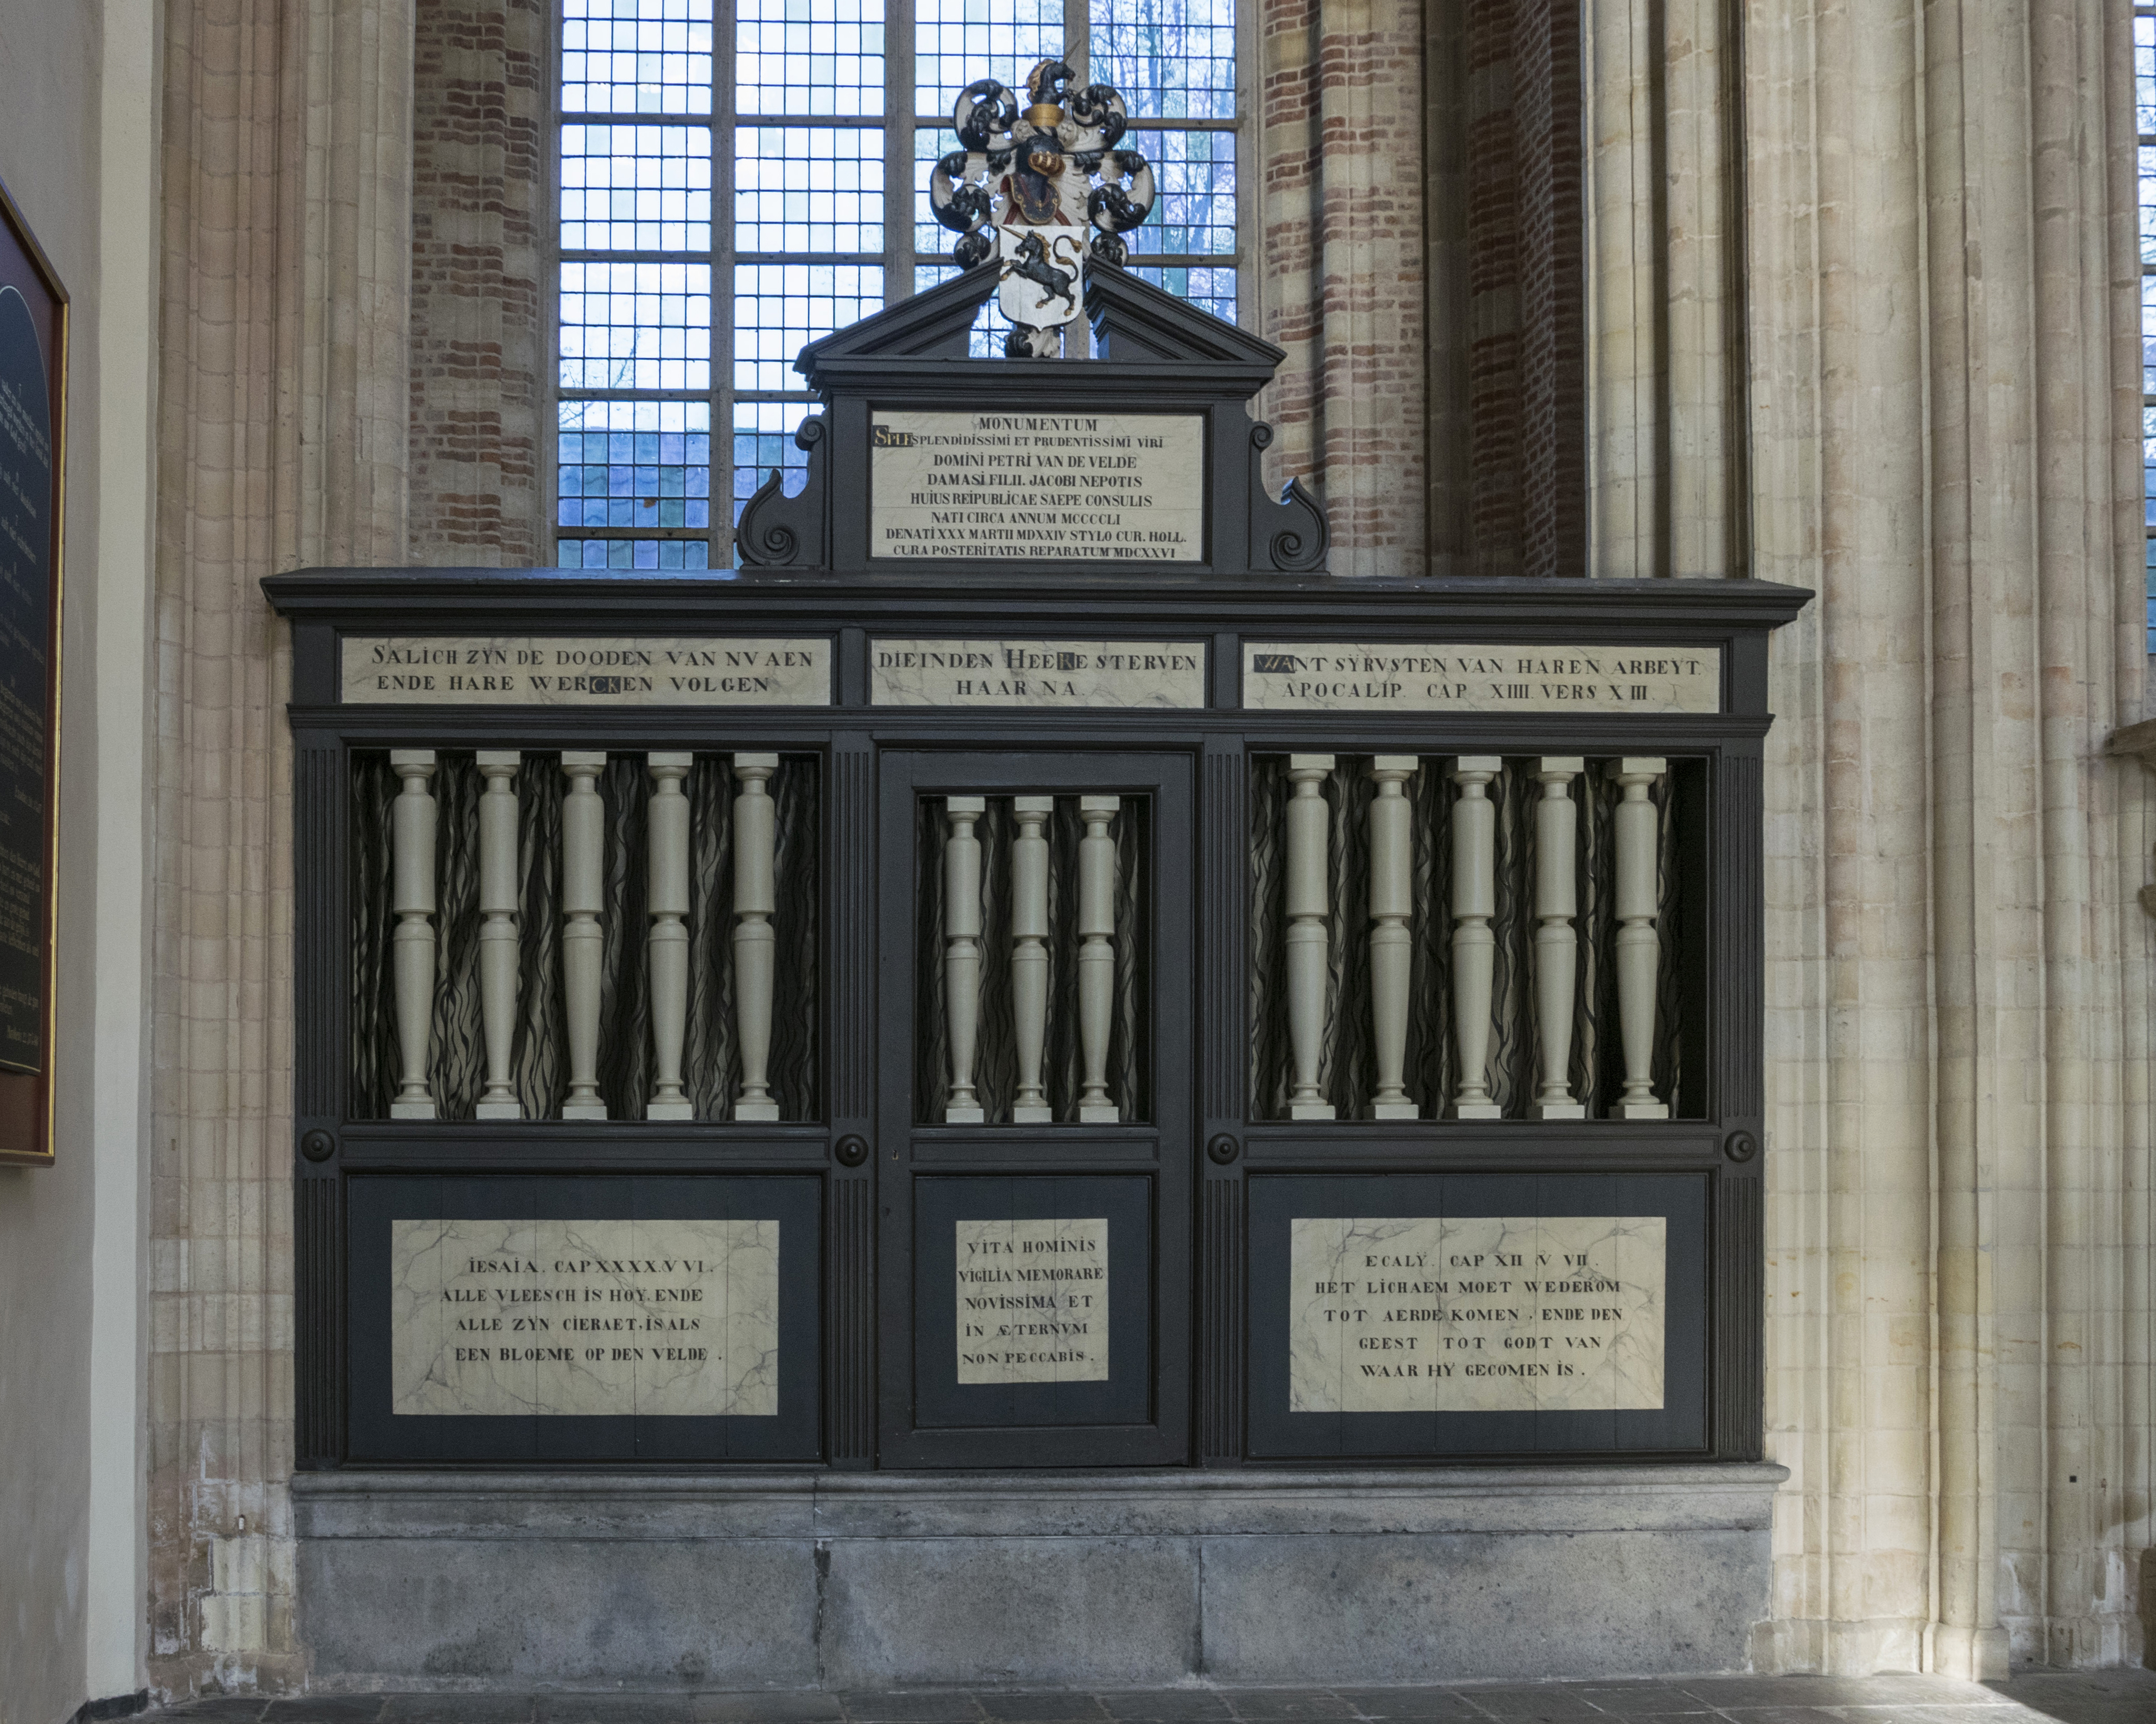
outdoor, window, monument, facade, church, chapel, nikon, gate, door, memorial, holland, nederland, netherlands, outdoorphotography, synagogue, iron, tourist attraction, tomb, paulvandevelde, pdvandevelde, padagudaloma, dordrecht, stadsfotografie, grotekerk, onzelievevrouwekerk, stolofskapel, nederlandinfotos, stadswandeling, pvdvfotografie, pdvandeveldedordrecht, rondjedordt, dedordtevaer, dutchphotography, nederlandsefotografie, graf, graftombe, vandermijlekapel, petrivandeveldedamasi